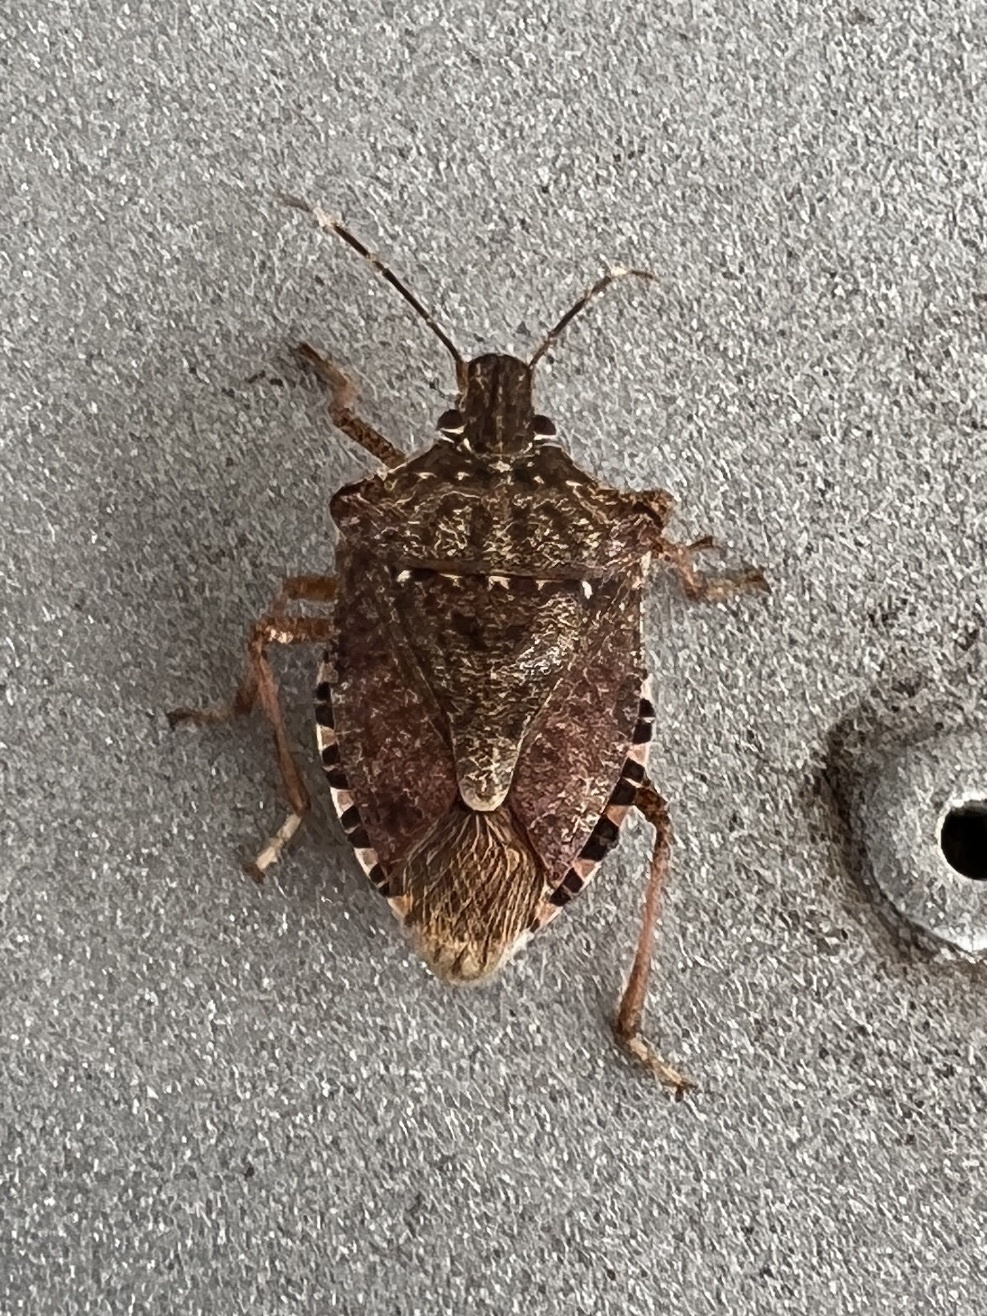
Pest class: stink_bug